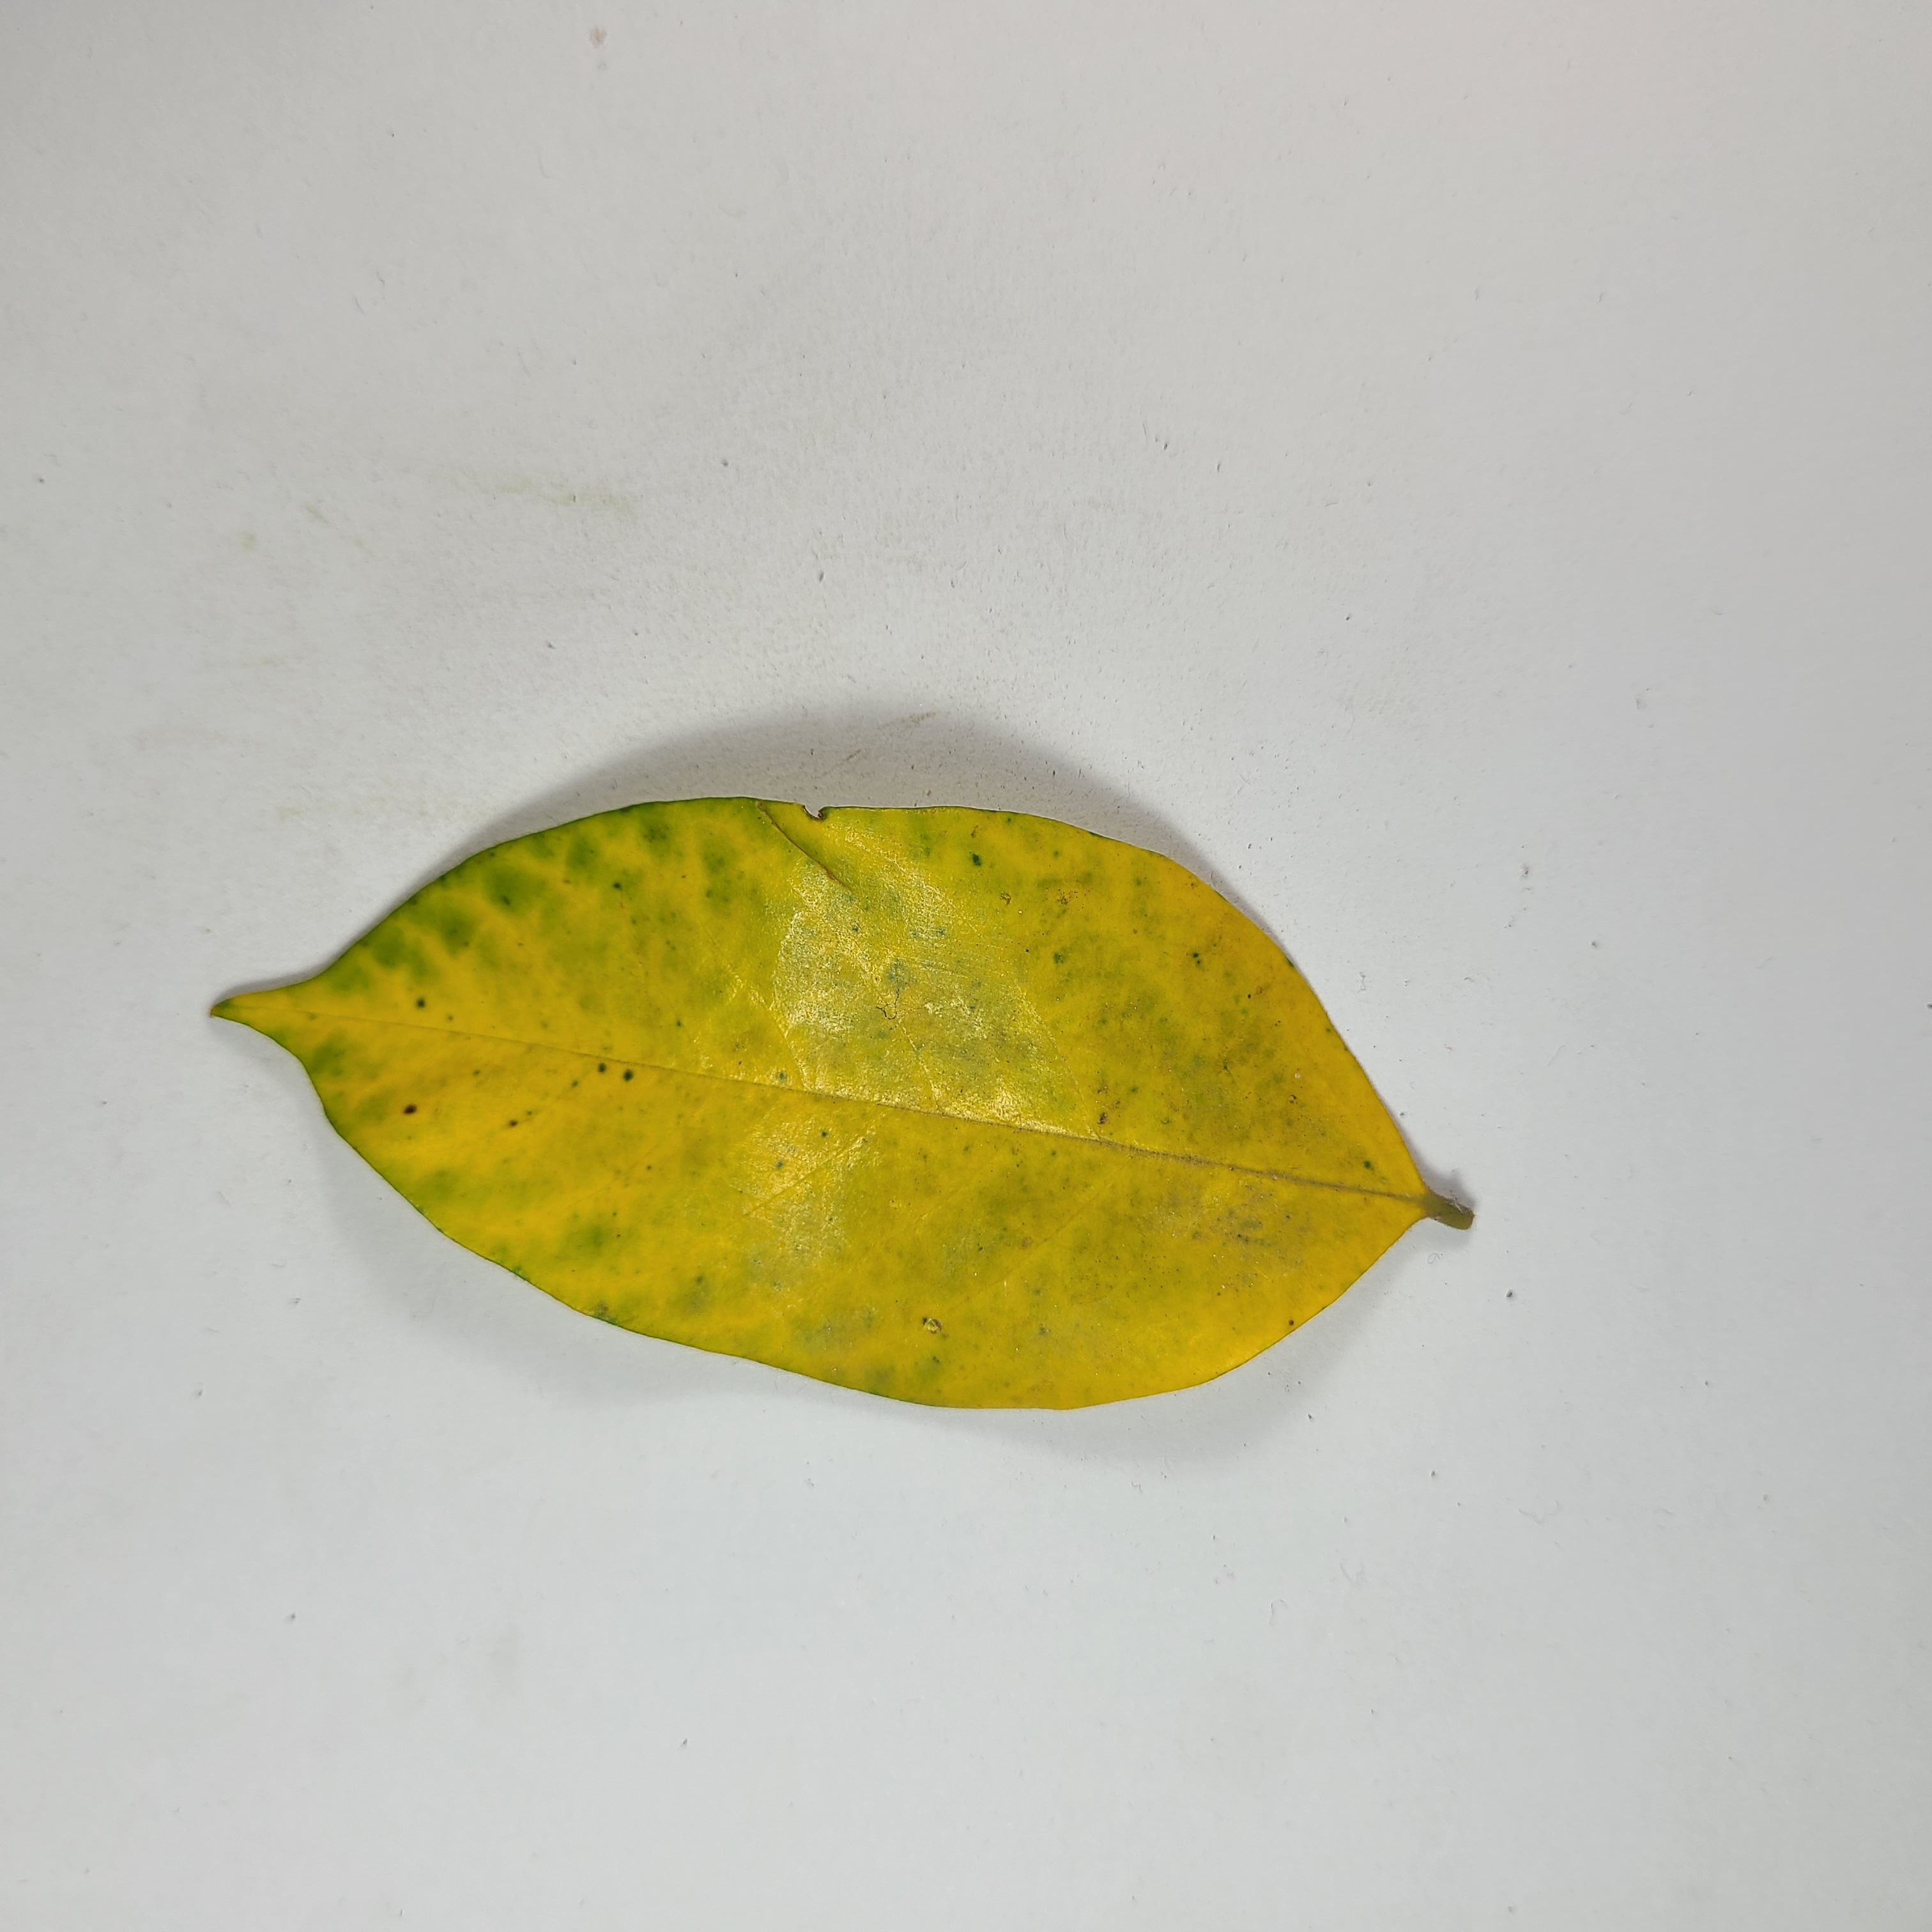
Label: Yellow Leaves